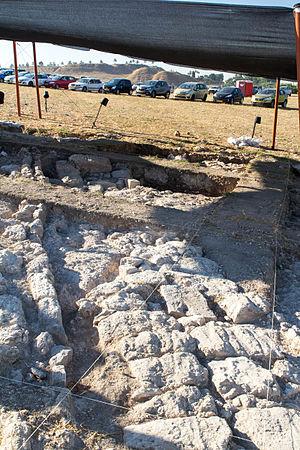
Legio est un camp militaire romain situé au sud de Megiddo, dans la province romaine de Galilée.